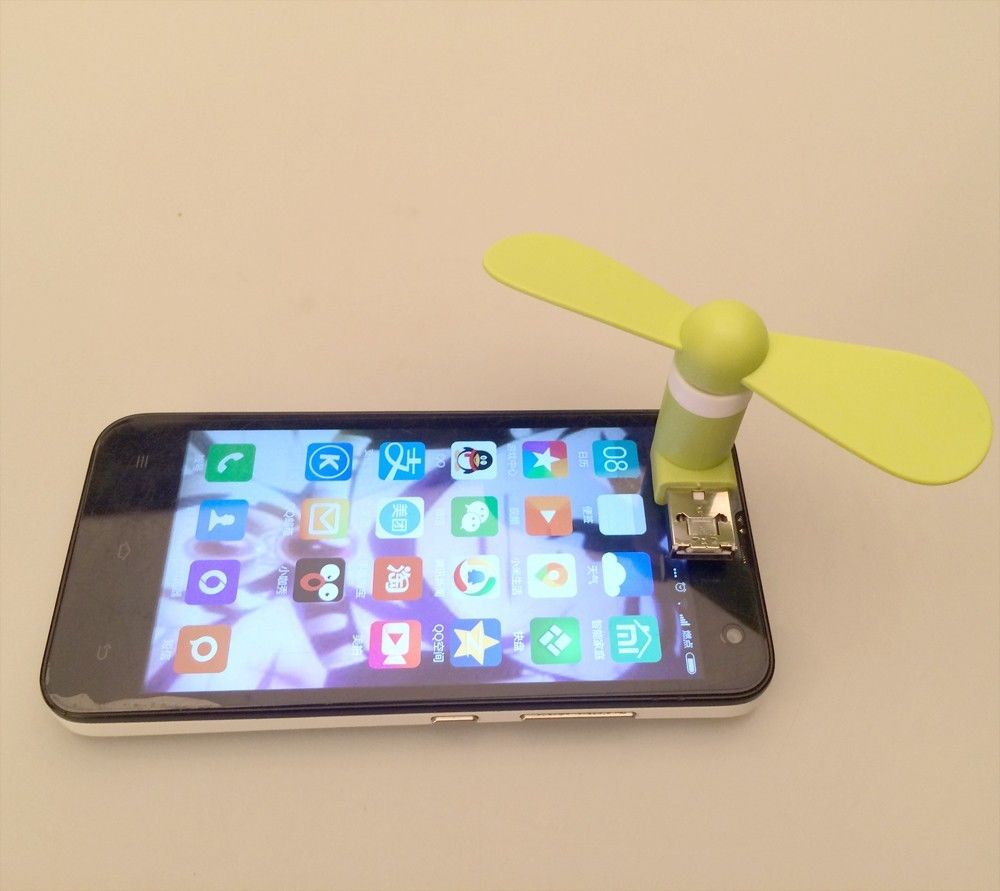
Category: fan